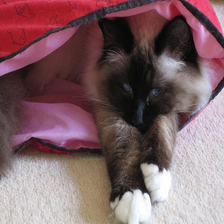
Species: cat
Breed: Birman